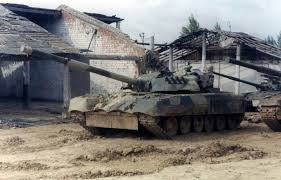
Label: T-80